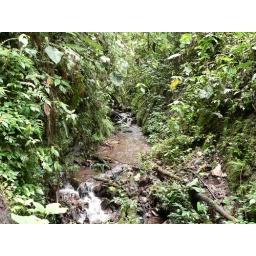
stream in cloud forest 2